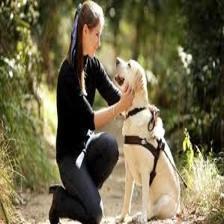
Image emotion (VAD): valence: 0.6, arousal: -0.2, dominance: 0.4
Candidate emotion words:
cowardly — valence: -0.796, arousal: -0.23, dominance: -0.746
dreary — valence: -0.48, arousal: -0.02, dominance: -0.352
fearless — valence: 0.62, arousal: 0.612, dominance: 0.52
trusting — valence: 0.714, arousal: 0.016, dominance: 0.5
Best matching emotion: trusting